Holton Taxol total synthesis

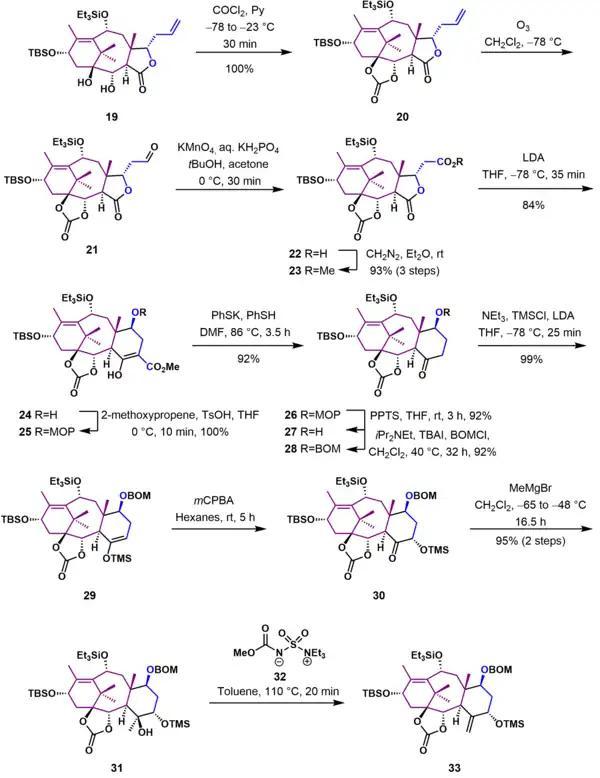
Scheme 3

In this section of the Holton Taxol synthesis (Scheme 4), the oxetane D ring was completed and ring B was functionalized with the correct substituents. Allylic alcohol 34, obtained from deprotection of silyl enol ether 33 with hydrofluoric acid, was oxidized with osmium tetroxide in pyridine to give triol 35. After protection of the primary hydroxyl group, the secondary hydroxyl group in 36 was converted to a good leaving group using p-toluenesulfonyl chloride. Subsequent deprotection of the trimethylsilyl ether 37 gave tosylate 38, which underwent cyclization to give oxetane 39 by nucleophilic displacement of the tosylate that occurred with inversion of configuration. The remaining unprotected tertiary alcohol was acylated, and the triethylsilyl group was removed to give allylic alcohol 41. The carbonate ester was cleaved by reaction with phenyllithium in tetrahydrofuran at -78 °C to give alcohol 42. The unprotected secondary alcohol was oxidized to ketone 43 using tetrapropylammonium perruthenate (TPAP) and N-methylmorpholine N-oxide (NMO). This ketone was deprotonated with potassium tert-butoxide in tetrahydrofuran at low temperature and further oxidized by reaction with benzeneseleninic anhydride to give α-hydroxyketone 44. Further treatment of 44 with potassium tert-butoxide furnished α-hydroxyketone 45 through a Lobry-de Bruyn-van Ekenstein Rearrangement. Substrate 45 was subsequently acylated to give α-acetoxyketone 46.